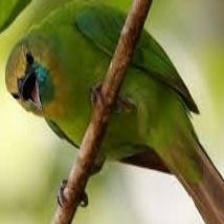
Species: BORNEAN LEAFBIRD
Scientific name: CHLOROPSIS KINABALUENSIS